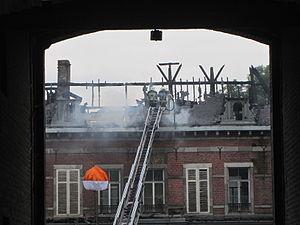
Reprise de l'incendie du château de Hermalle-sous-Huy le 10 septembre 2014
Le château de Hermalle-sous-Huy est situé en Région wallonne dans la province de Liège, au centre du village de Hermalle-sous-Huy. C’est un édifice bâti en moellons de grès, calcaire et briques, disposé en « U » autour d'une cour d'honneur, avec 2 tours cylindriques à trois niveaux et 2 carrées. Il est encore entouré de douves.